Truss

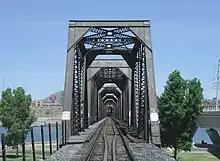
Tempe Salt River Southern Pacific Railroad bridge

A combination of the two is a truncated truss, used in hip roof construction. A metal-plate-connected wood truss is a roof or floor truss whose wood members are connected with metal connector plates.